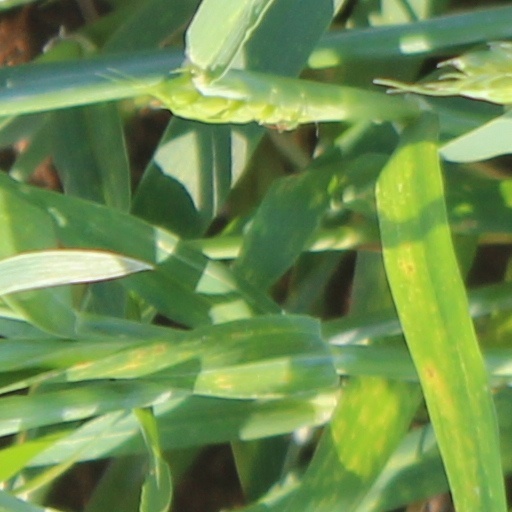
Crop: wheat